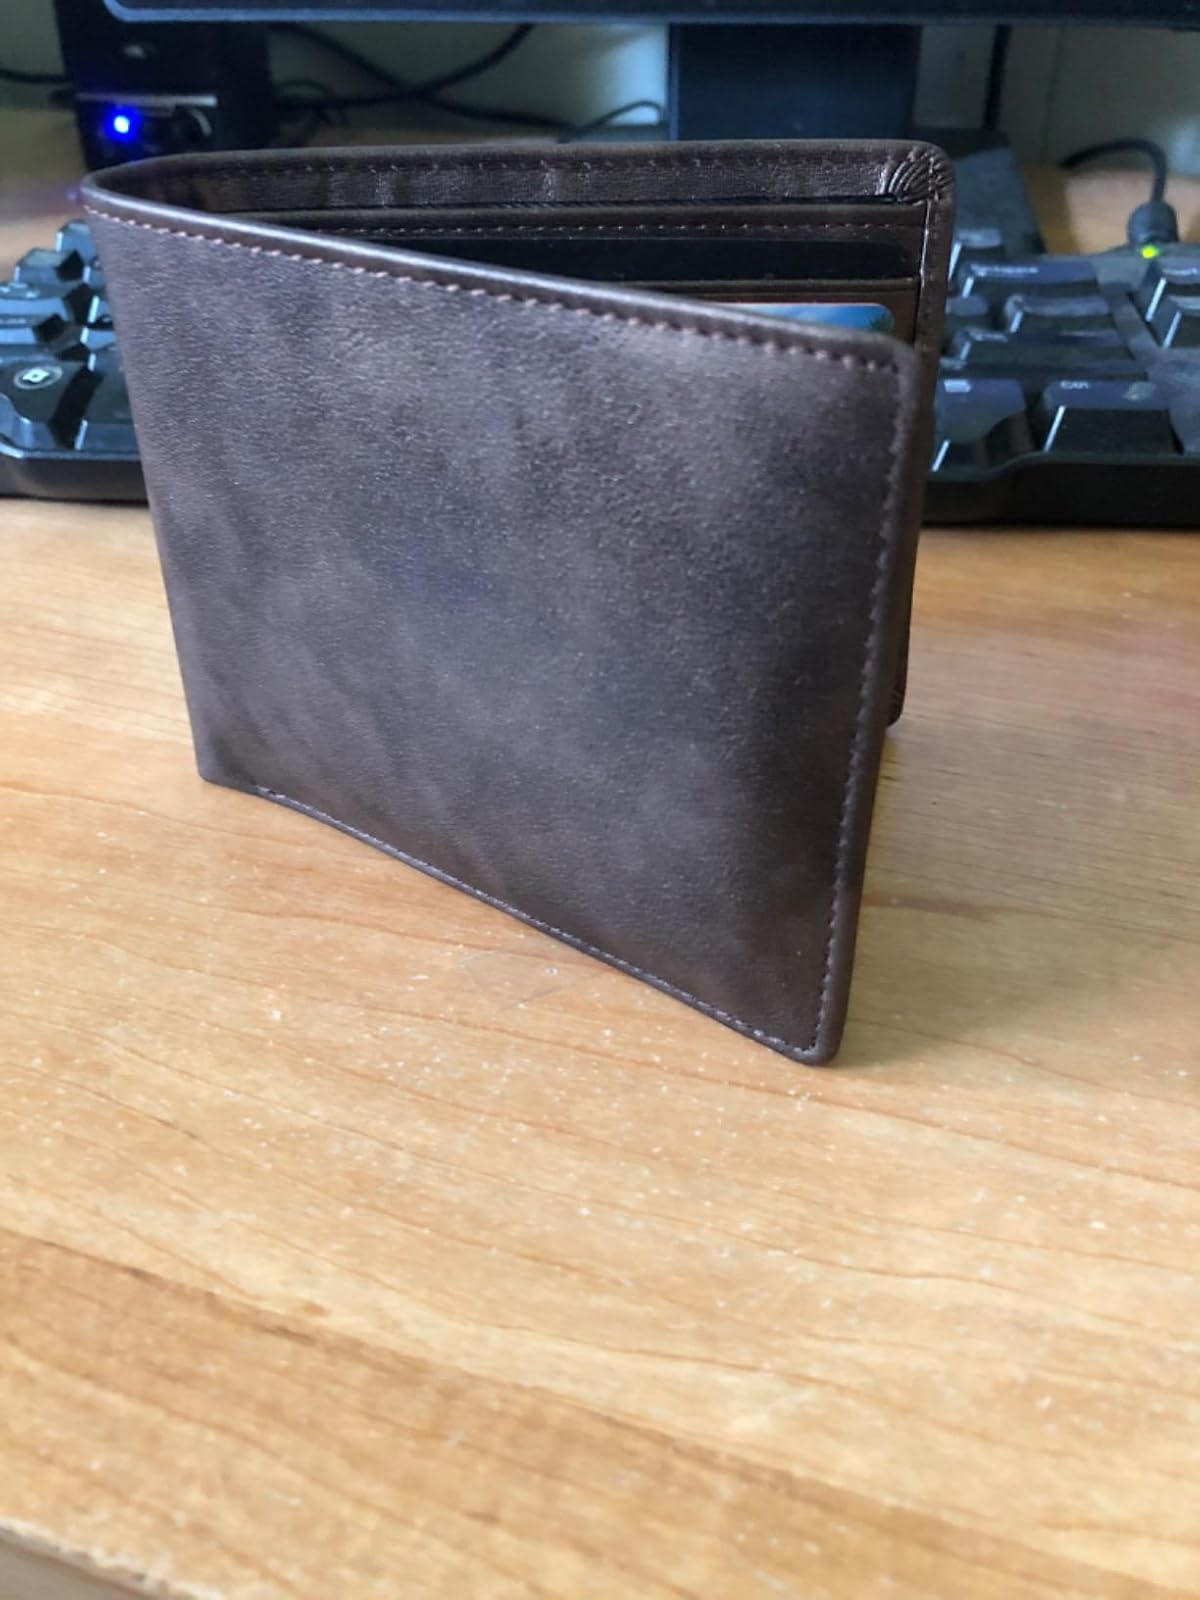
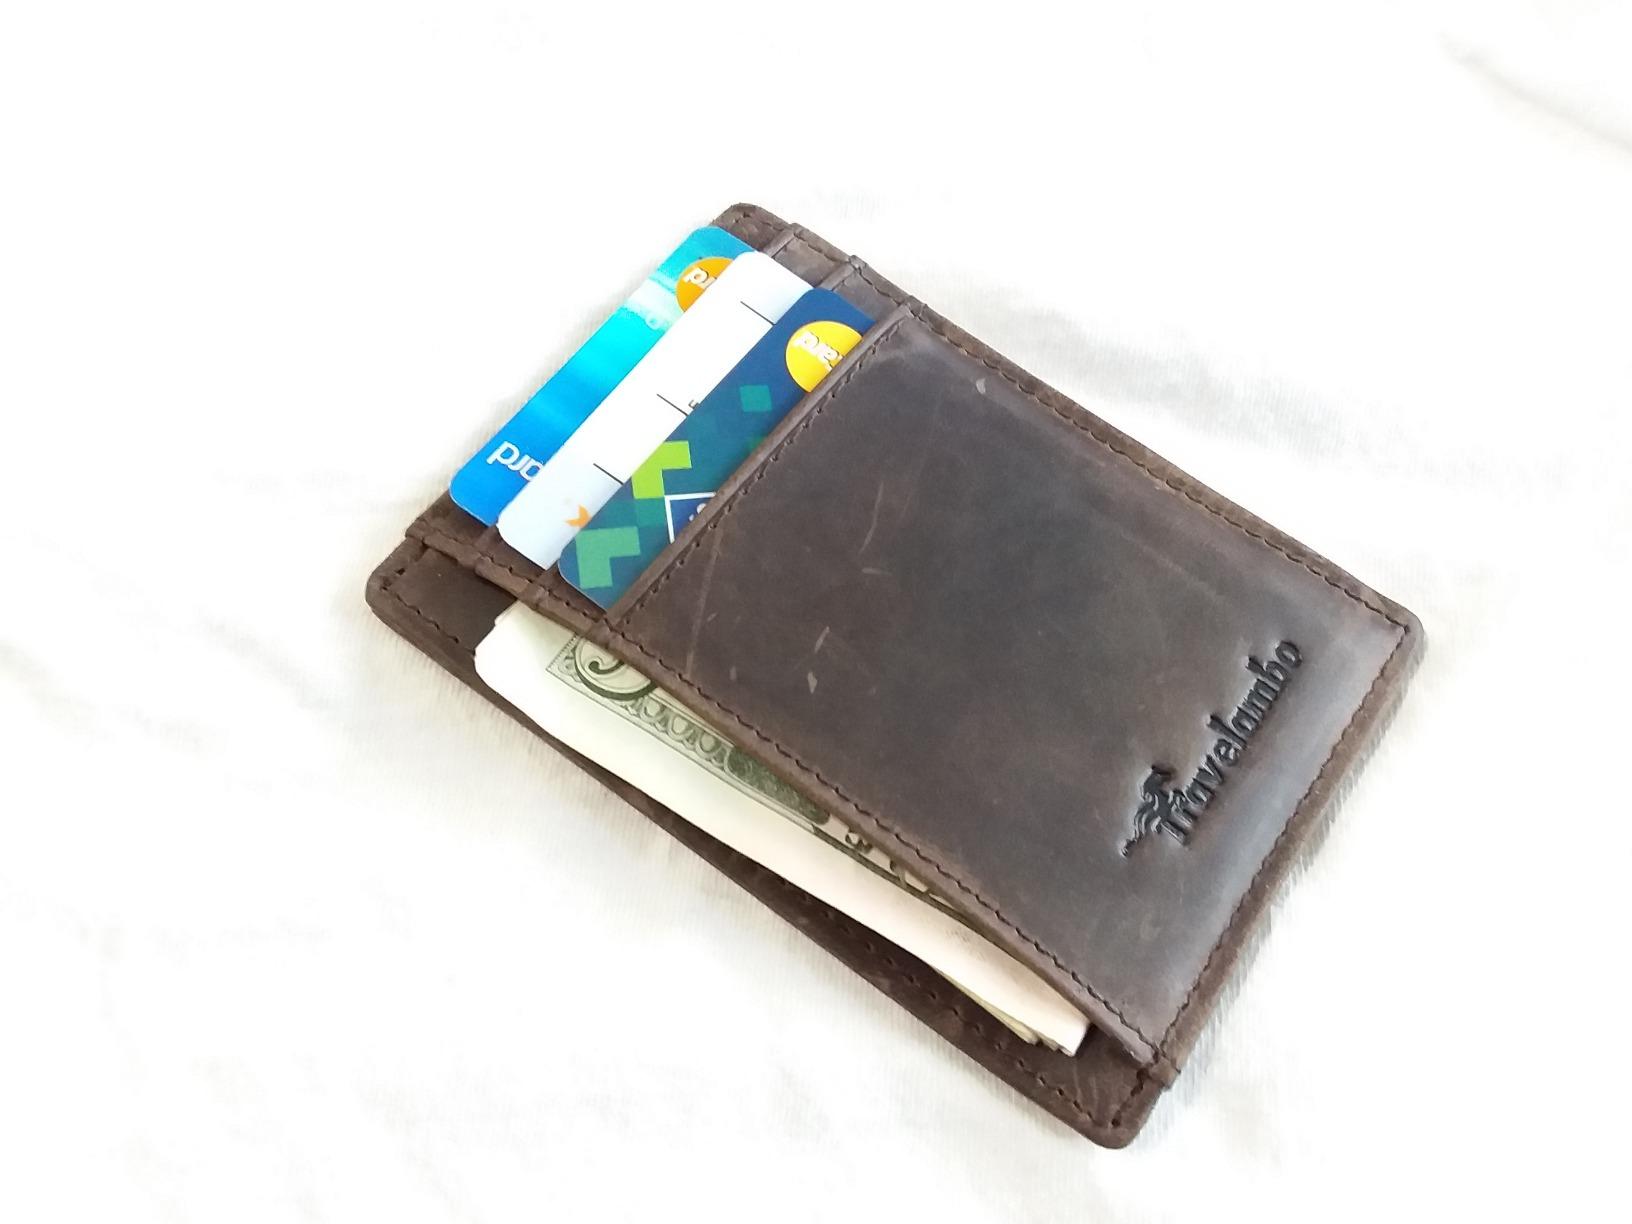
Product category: accessories_wallet
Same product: no